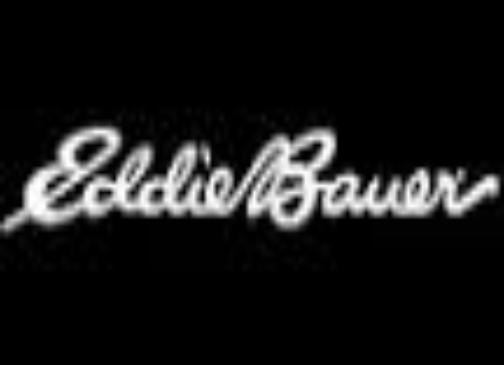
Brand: Eddie Bauer
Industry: Clothes